Chevak, Alaska

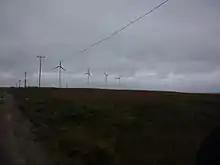
Wind turbine farm in Chevak

Chevak is powered by four 30-meter-tall wind turbines. The wind generated in Chevak is classified as "Class 6 – Outstanding", and is owned and operated by AVEC (Alaska Villages Electric Cooperative).